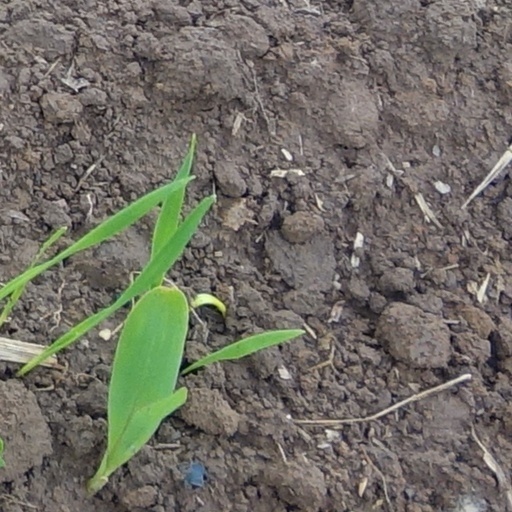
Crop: wheat